1993 Football League First Division play-off final

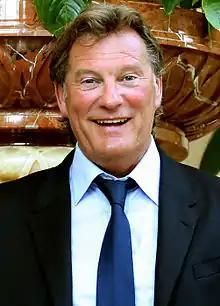
Glenn Hoddle "(pictured in 2014)" left Swindon for Chelsea four days after the match.

Trevor Haylett, writing in "The Independent", described the match as an "absolute cracker" and that the late penalty was "the last act of a heart-stopping drama". Little was stoic about the late penalty award: "I was surprised it was given... But I'm not going to change the decision, am I?" Referencing Leicester's defeat in the 1992 play-off final as a result of a penalty, he added: "It's almost the same speech as last year". The match was deemed "a minor English classic climaxing the domestic season" by Russell Thomas of "The Guardian". He went on to suggest that Swindon's 73-year journey to the top flight of English football was "completed with a flourish worthy of one of the country's most pleasing teams". Clive Baskerville wrote in the "Reading Evening Post" that the spectators were "entertained by a standard of football rarely seen [that] season". He also suggested that Hoddle should be considered as the next England national football team manager. "The Evening Herald" in Dublin reported that it was an "extraordinary play-off final". In 2009, Eurosport listed it as the 94th best association football match of all-time.